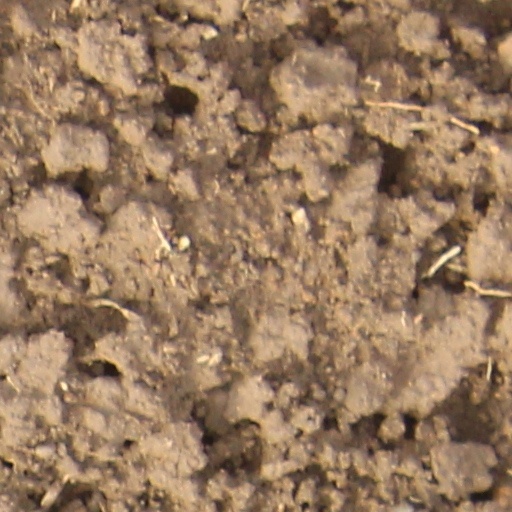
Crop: wheat